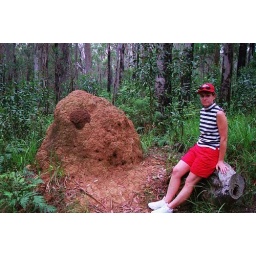
Janelle sitting by an ant hill